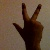
The image shows a hand gesture representing the number 3 in Indian Sign Language.